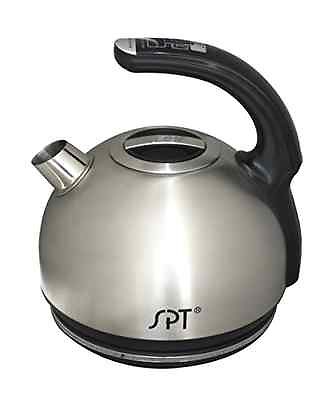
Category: kettle